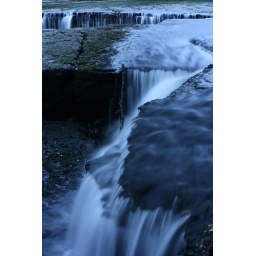
blue water in TN